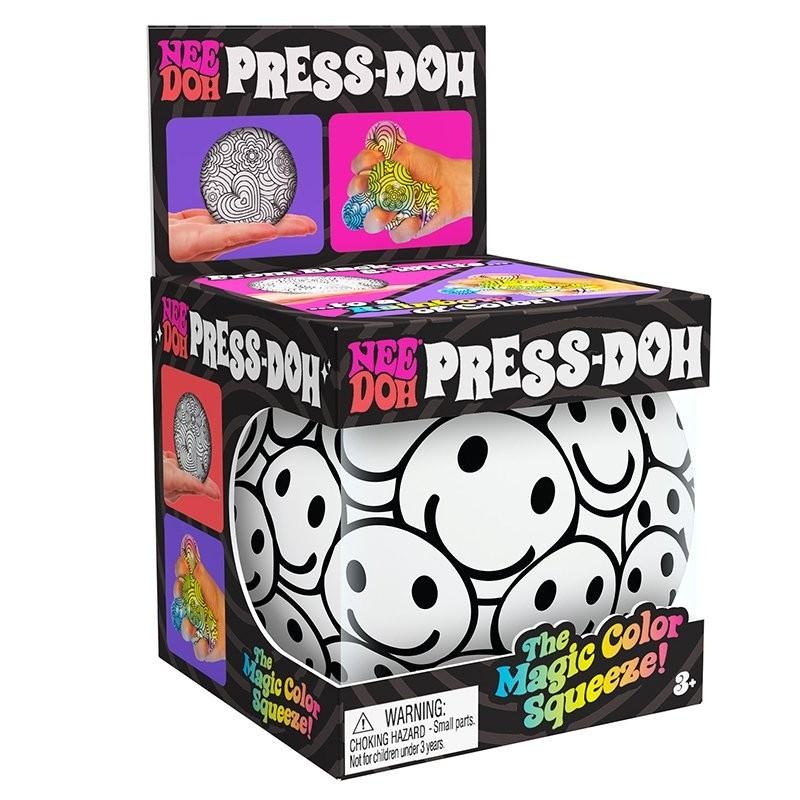
Magic Color Press Dough NeeDoh
Brand: Schylling
Category: Toys & Games > Toys > Art & Drawing Toys > Play Dough & Putty > Play Dough Sets